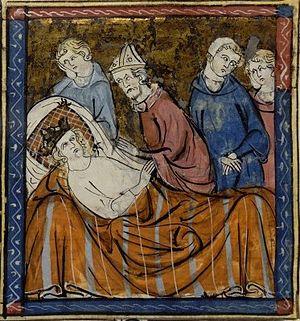
Louis IX malade
Louis IX, dit « le Prudhomme » et plus communément appelé Saint Louis, est un roi de France capétien né le 25 avril 1214 à Poissy et mort le 25 août 1270 à Carthage, près de Tunis. Il régna pendant plus de 43 ans de 1226 jusqu'à sa mort. Considéré comme un saint de son vivant, il est canonisé par l'Église catholique en 1297.